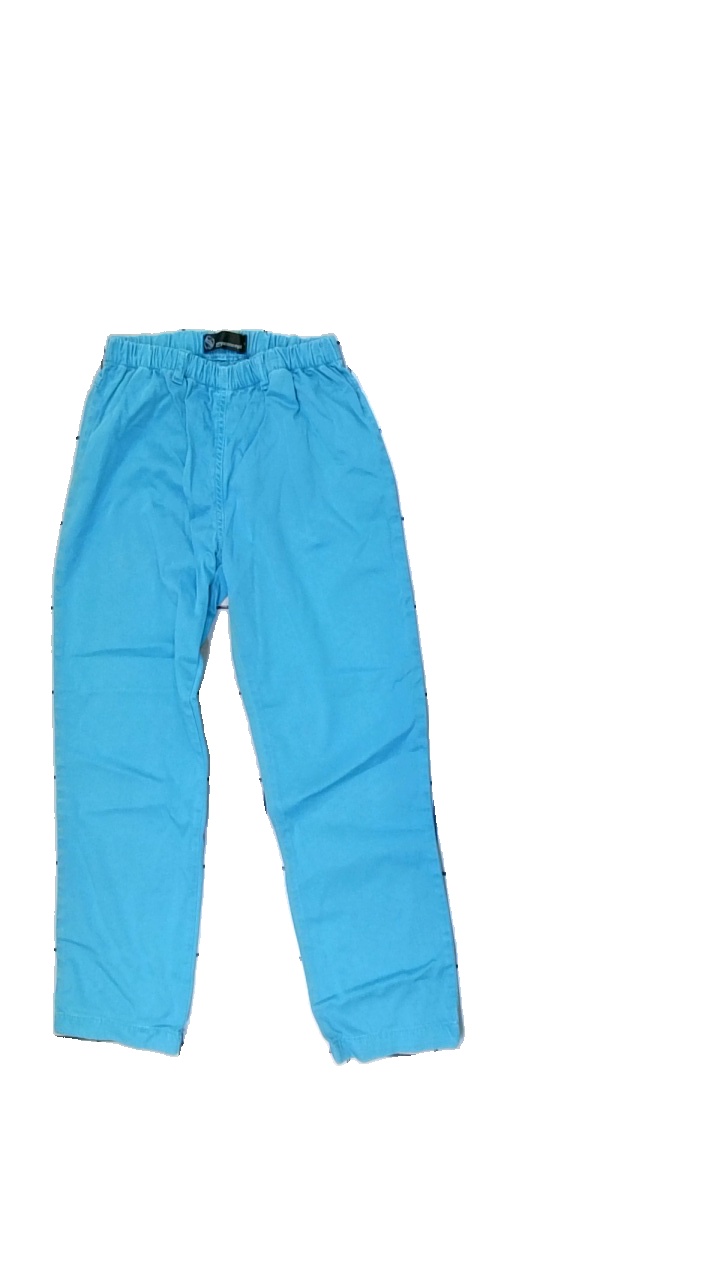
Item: Trousers (Ladies)
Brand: Soya/soyaconcept
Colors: Turquoise
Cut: Regular
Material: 100% cotton
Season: All
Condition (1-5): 2
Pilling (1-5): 3
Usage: Export
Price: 50-100